Rafael Spinola

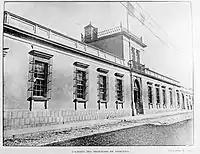
Secretariat of Infrastructure in Guatemala City, where Spinola's office was and where his wake took place in 1901.

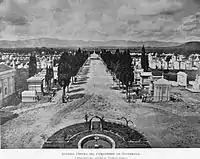
This is how the Guatemala City General Cemetery looked like when Spínola was laid to rest in 1901.

Spínola died when he was 45 years old, on 4 October 1901, and therefore he did not see what the "Fiestas Minervalias" became nor the strong influence and political power that the United Fruit Company had in Guatemala, along with its subsidiary, International Railways of Central America.